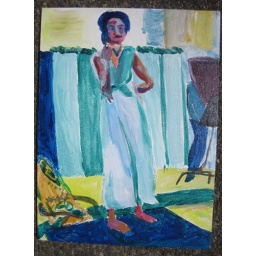
model in white dress